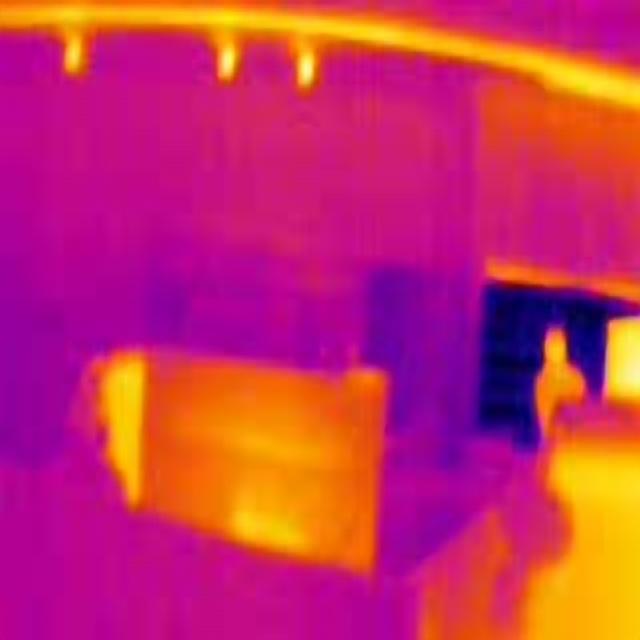
Detected objects:
label: person